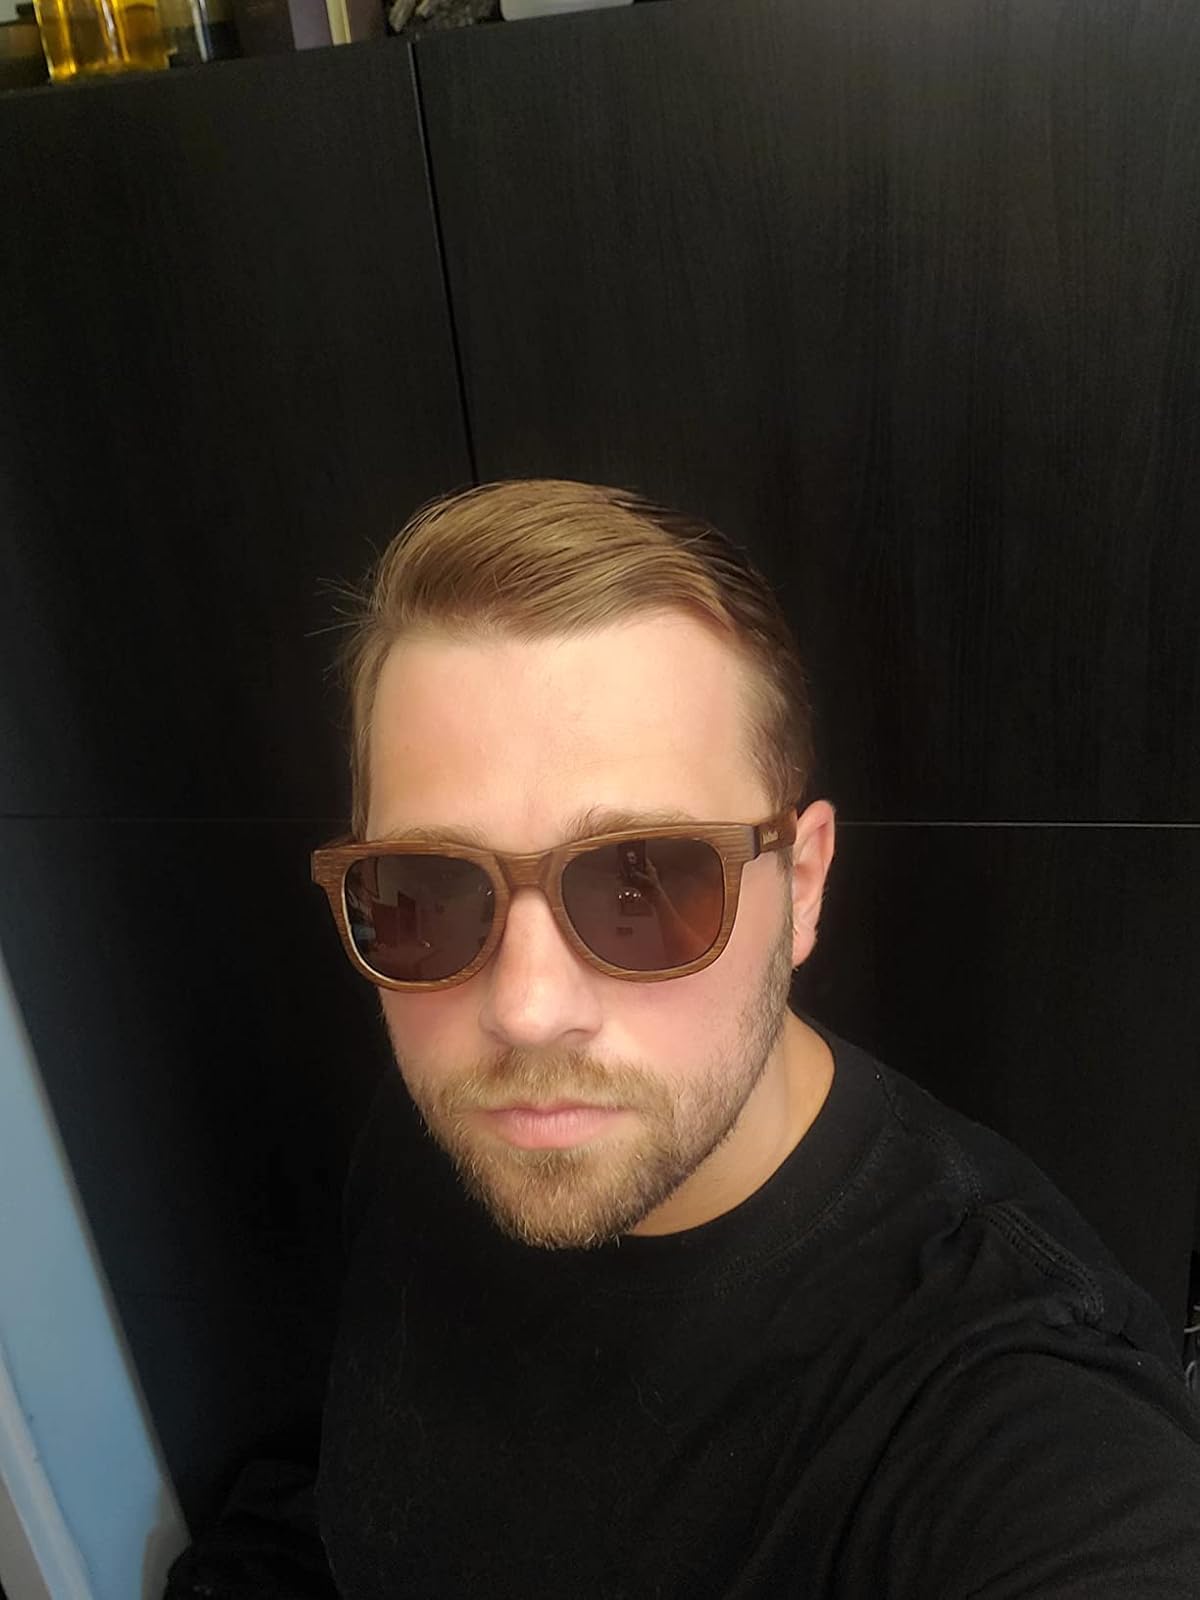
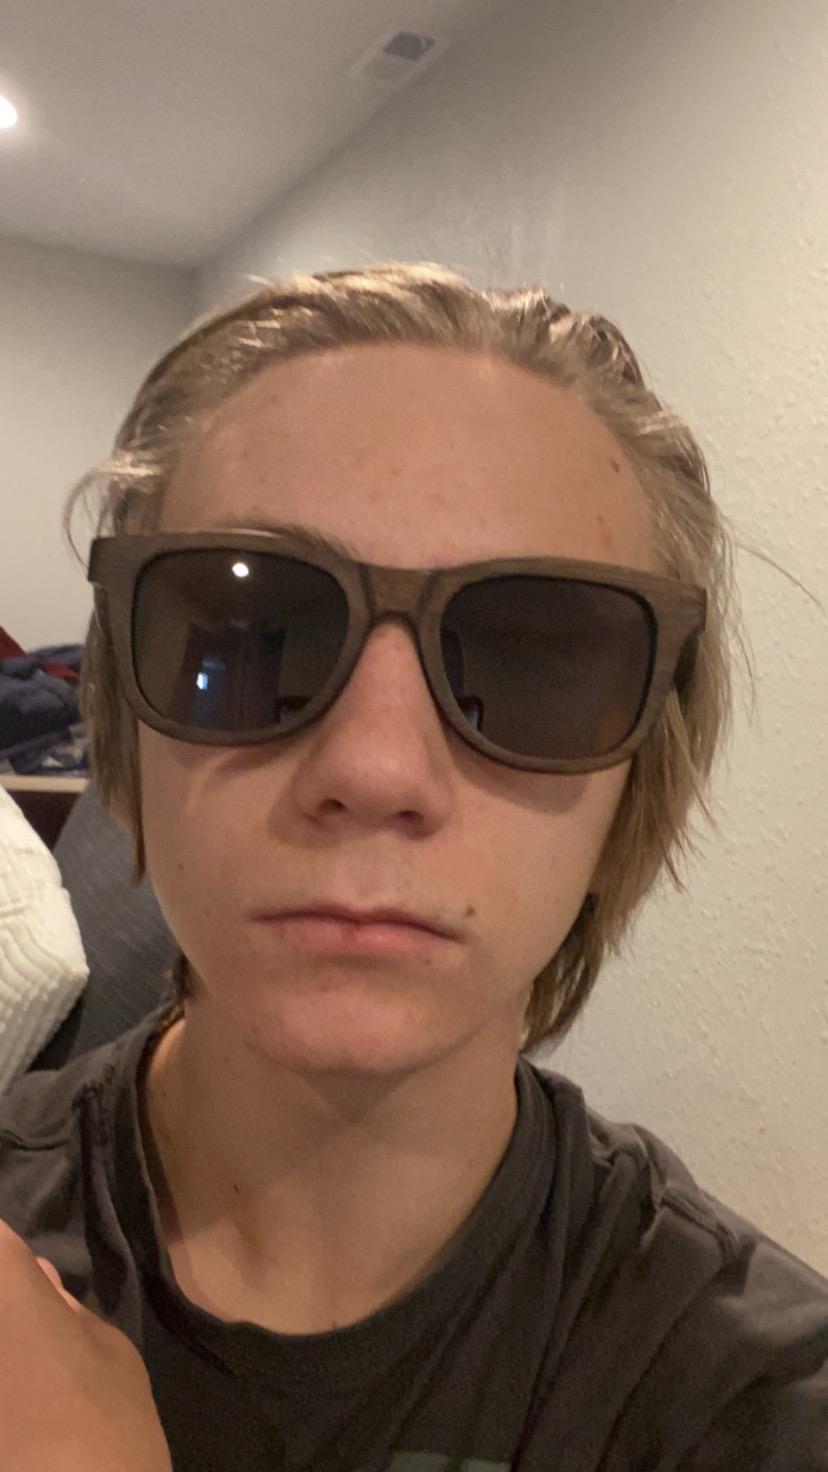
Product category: accessories_sunglasses
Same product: yes